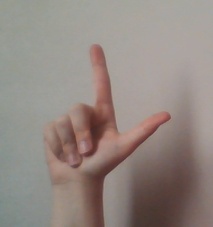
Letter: laam